Pokémon 3: The Movie

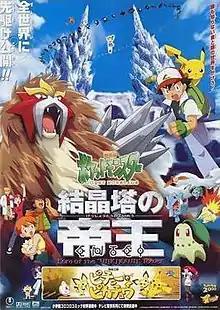
Theatrical release poster

Pokémon 3: The Movie is a 2000 Japanese anime film directed by Kunihiko Yuyama as the third film in the "Pokémon" franchise. The film stars the voices of Rica Matsumoto, Ikue Ōtani, Mayumi Iizuka, Yūji Ueda, Megumi Hayashibara, Shin-ichiro Miki, Inuko Inuyama, Yumi Tōma, Satomi Kōrogi, Unshō Ishizuka, Kōichi Yamadera, Naoto Takenaka, Hirohide Yakumaru, and Ai Kato, and Noriko Sakai. In the film, Ash Ketchum and his friends go on a journey to save Molly Hale and Ash's mother Delia Ketchum from an illusionary Legendary Pokémon named Entei.